Santuario della Consolata

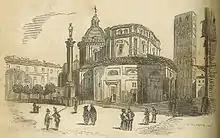
1852 engraving of La Consolata

Pope Pius X granted a pontifical coronation towards the venerated icon of "Madonna della Consolata" on 18 June 1904. The same pontiff raised the shrine to the status of minor basilica by Pontifical Decree on 7 April 1906.